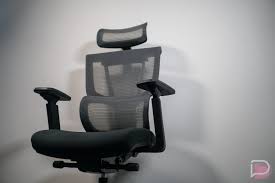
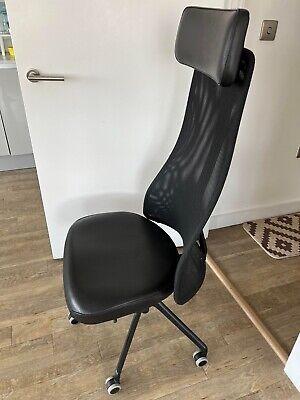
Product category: items_chair
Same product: no